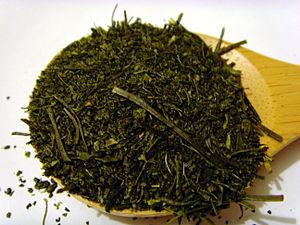
Gros plan Fukamushicha 日本語: 深蒸し茶
Le sencha est un thé vert japonais dont le nom signifie littéralement « thé infusé ». Le sencha est le thé le plus courant au Japon. Il peut être bu froid durant l'été.